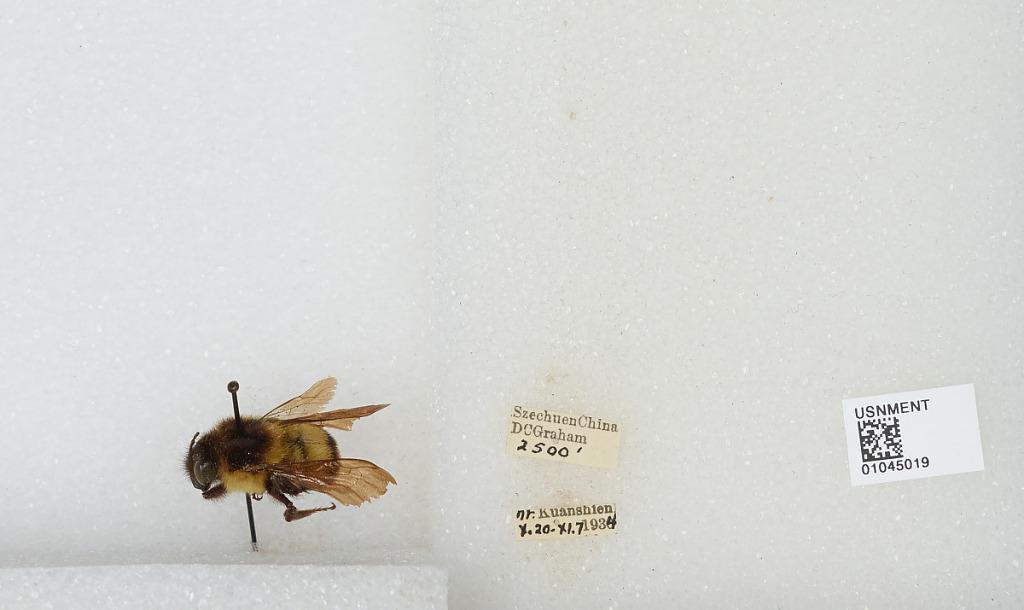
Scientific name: Bombus sp.
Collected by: D. Graham
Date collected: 1934-10-20
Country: China
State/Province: Sichuan
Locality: near Kuanshien